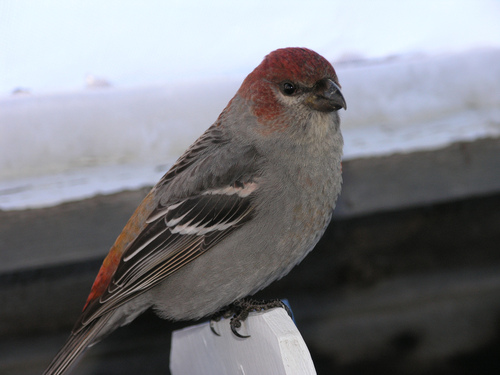
this bird has a gray breast and belly with a red crown and white wingbars.
this bird has a gray belly and breast with an orange crown and white wingbars.
a small white bird with a red crown and black primaries.
the bird has a red crown and a grey breast and belly.
this bird is grey and brown in color with a stubby curved beak, and brown eye rings.
medium sized grey bird, with a red crown, and a short black bill.
this bird has wings that are brown and black and has a grey belly
this bird has a burnt orange rump and crown, while the rest of its body is varying shades of gray.
this bird has a red colored crown and a large grey breast
this bird has a gray belly, black and white striped wings, a long tail, a small head, and a downward curved beak.
Species: Pine Grosbeak